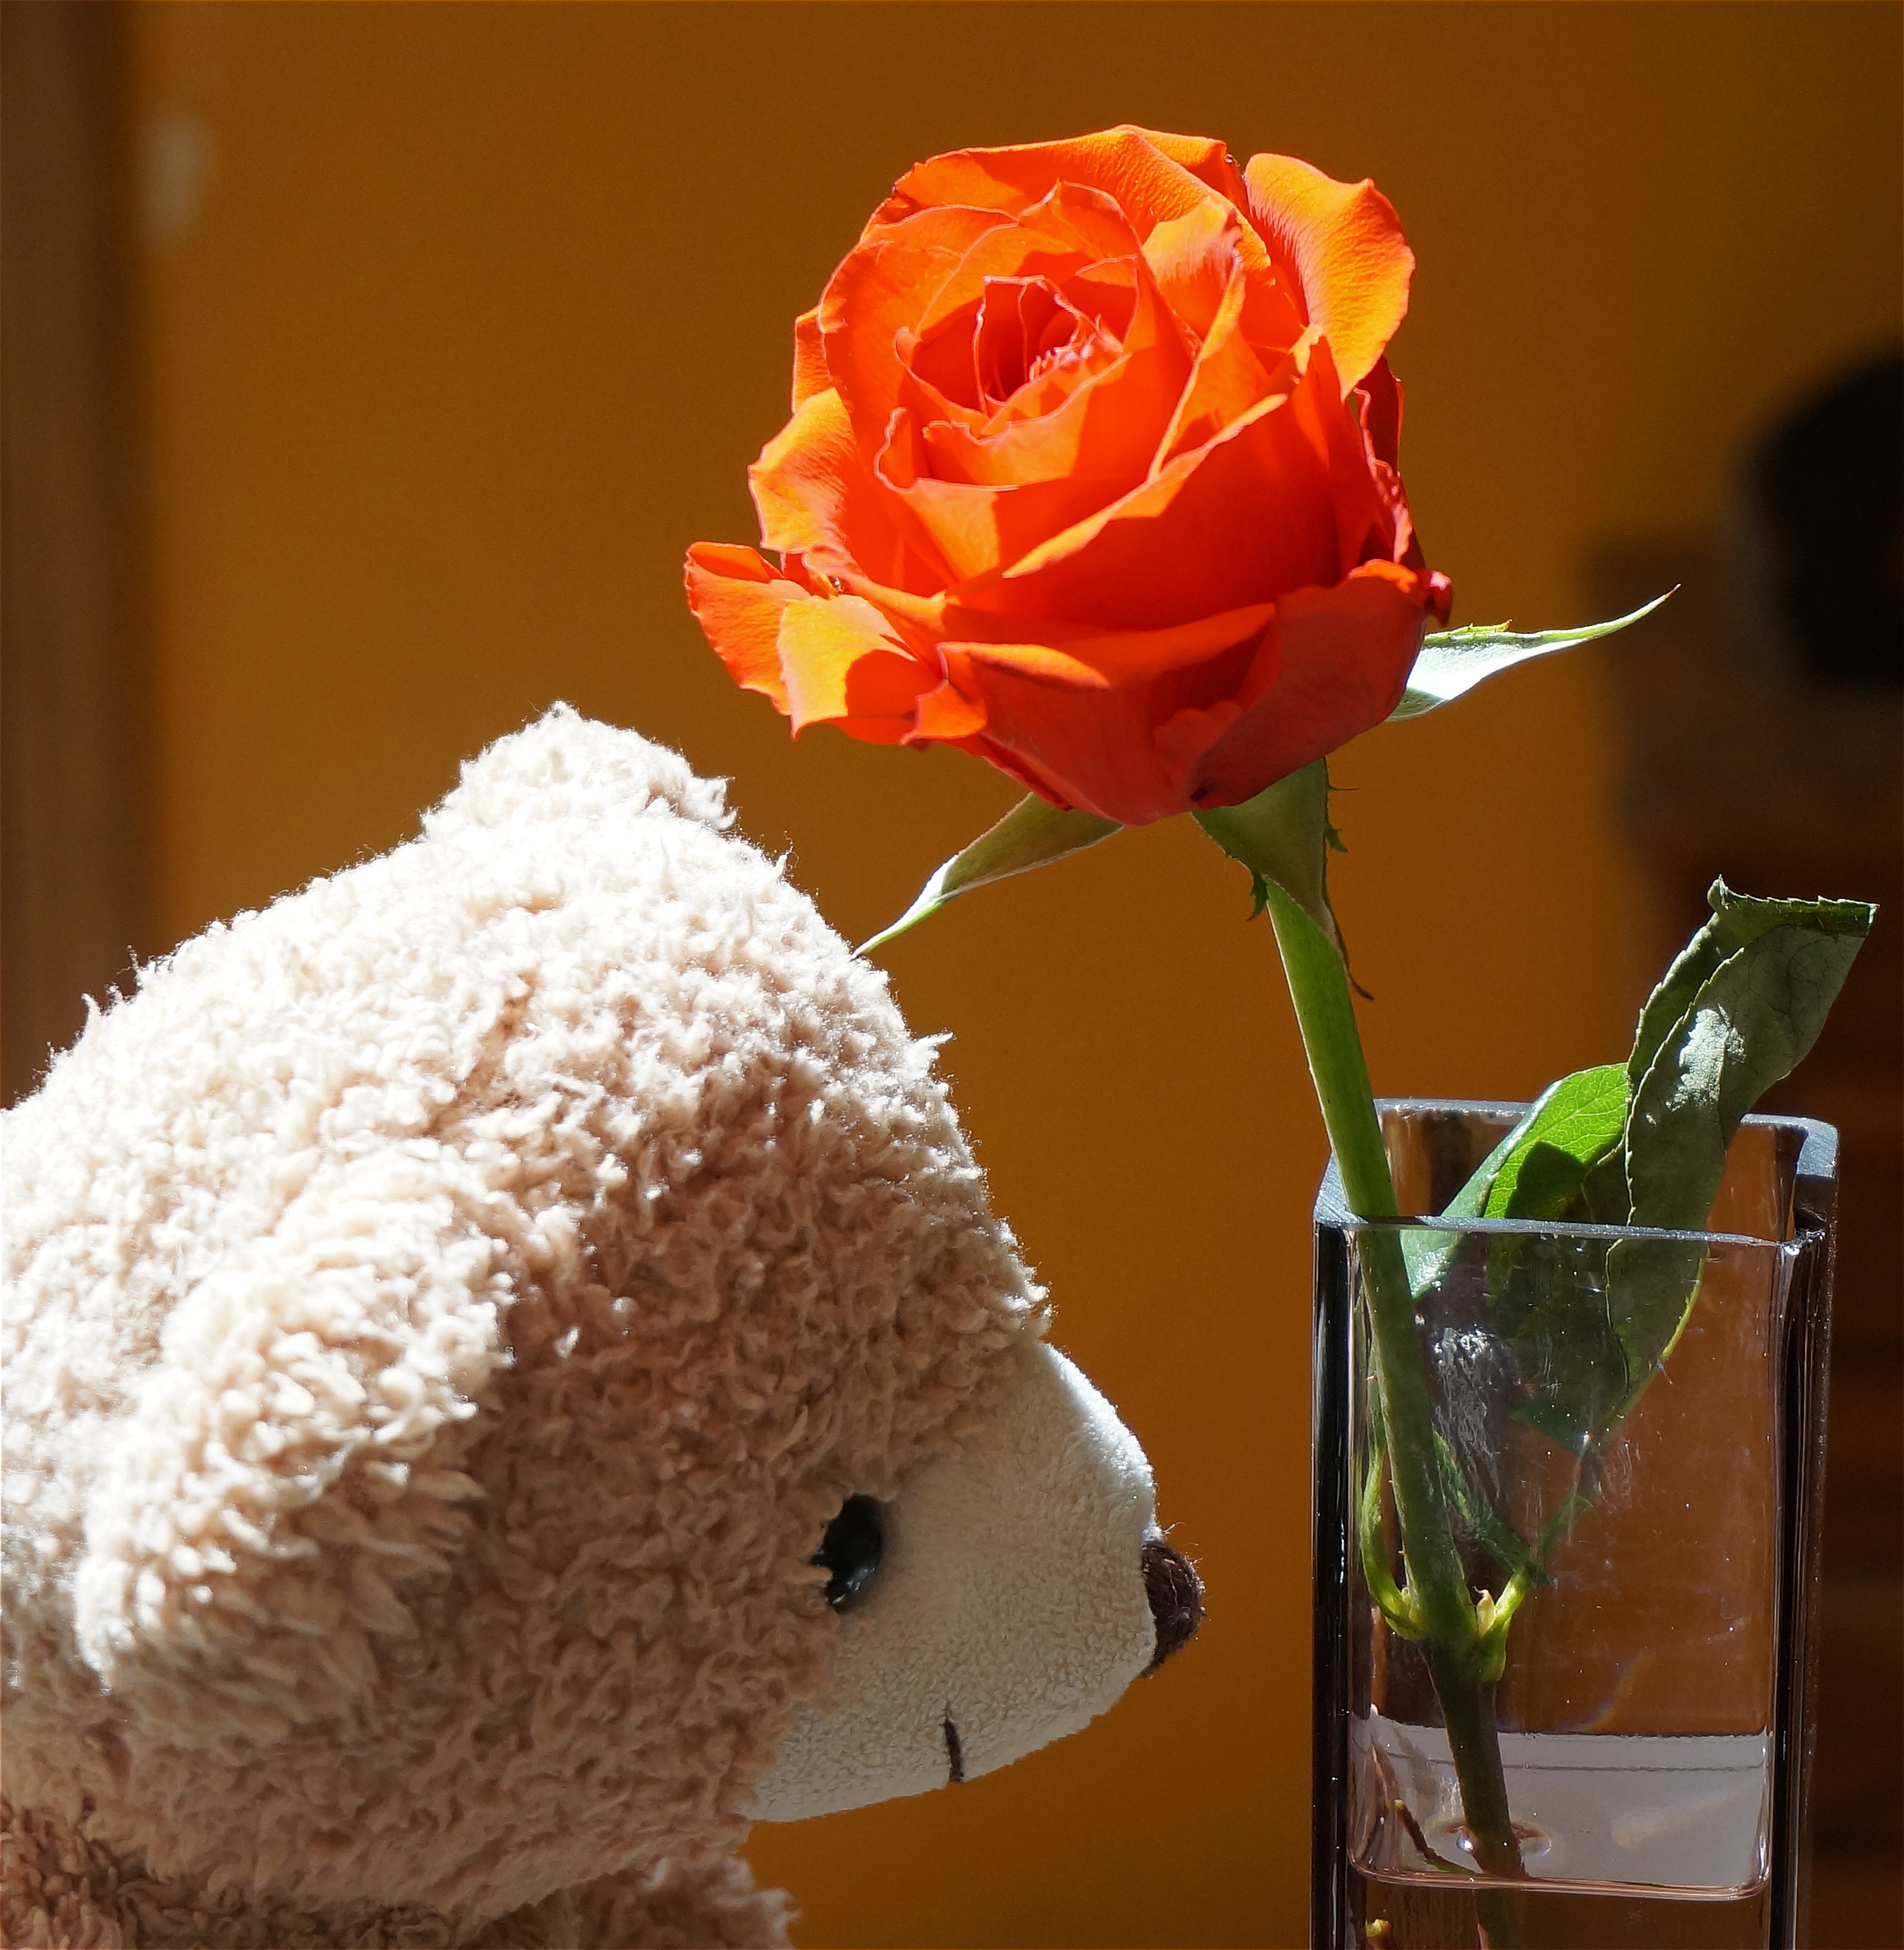
nature, blossom, plant, flower, bloom, rose, orange, red, colorful, garden, toy, teddy bear, art, stuffed animal, flowering plant, orange rose, old teddy bear with rose, land plant